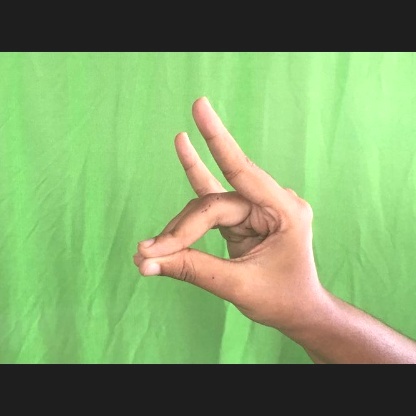
Mudra: Simhamukham